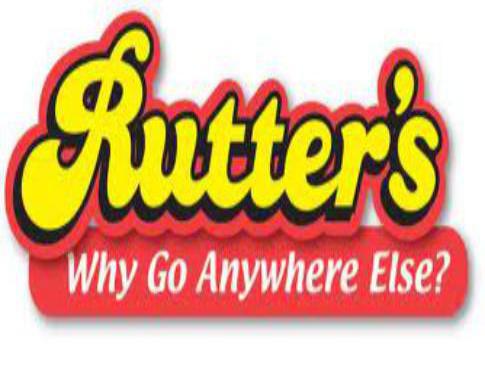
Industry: Food